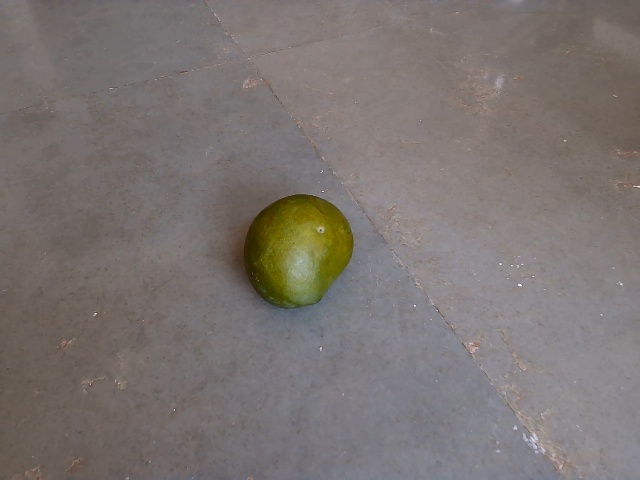
Label: Raw_Mango